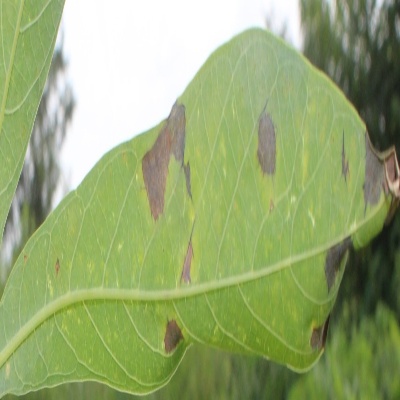
Crop: Cassava
Condition: bacterial blight